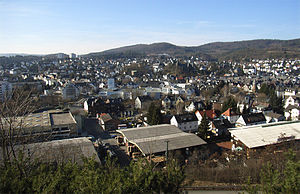
Herborn
Herborn set fra fra øst
Herborn er en historisk bindingsværkby ved floden Dill i landkreis Lahn-Dill-Kreis i den tyske delstat Hessen. Den er karakteriseret ved en lukket historisk bydel med mange arkitektoniske monumenter fra otte århundreder, og regnes blandt Tysklands bedst bevarede middelalderbyplaner.